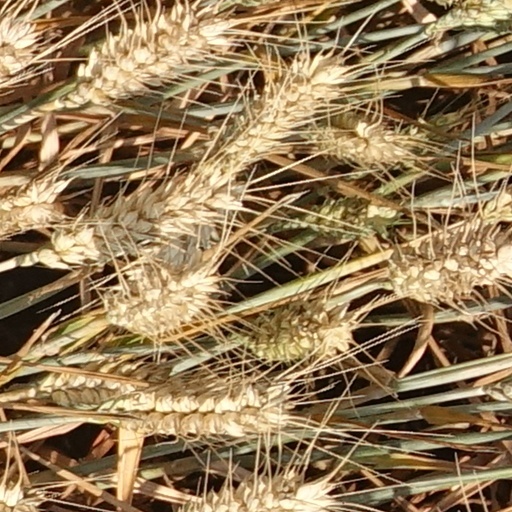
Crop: wheat